Alien from L.A.

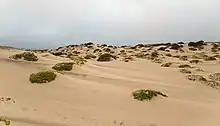
Namibia's Skeleton Coast

The filming locations for the film include Los Angeles, California, Redondo beach, South Africa, and Namibia. Pyun was asked by Cannon to film in South Africa due to positive relations between the Israeli Globus and Golan, as well as their desire to use "blocked funds" that could not be taken out from the country per South African government mandates. The various gold mines and gold dumps located around South Africa served as shooting locations for the underground setpieces as residue left over from the mining operations created an unusual looking landscape.